Blair White

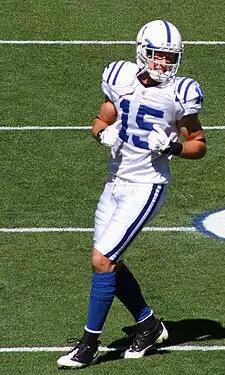
White with the Colts in 2010

Blair White (born February 20, 1987) is an American former professional football player who was a wide receiver in the National Football League (NFL). After playing college football for the Michigan State Spartans, he was signed by the Indianapolis Colts as an undrafted free agent in 2010. He played for the Colts for two seasons from 2010 to 2011.